Premiership of Margaret Thatcher

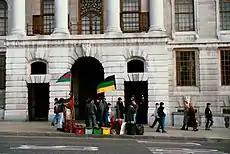
Anti-Apartheid Movement protest at South Africa House in London, 1989

At a Commonwealth summit in Nassau in October 1985, Thatcher agreed to impose limited sanctions and to set up a contact group to promote a dialogue with Pretoria, after she was warned by Third World leaders, including Indian prime minister Rajiv Gandhi and Malaysian prime minister Mahathir Mohamad, that her opposition threatened to break up the 49-nation Commonwealth. In return, calls for a total embargo were abandoned, and the existing restrictions adopted by member states against South Africa were lifted. ANC president Tambo expressed disappointment at this major compromise.